Zachęta – National Gallery of Art

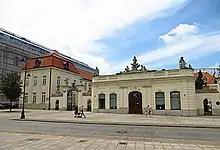
Kordegarda Gallery

The Department for Documentation archives the lives and works of Polish artists since 1945. In addition to biographical notes, there is a list of exhibitions the respective artists took part in as well as newspaper clippings and exhibition catalogues. The archive is accessible and can only be used on-site.